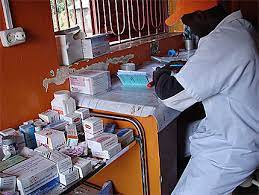
Kii benn fajkat la. Fajkat boobu mu mel ne mu ngi bind tamit boo seetee  am na ay garab yu bari bari. Mu mel ne bu amee ku feebar walla ku soxla garab moom moo nara taxaw bindal ko garab bi koy faj.